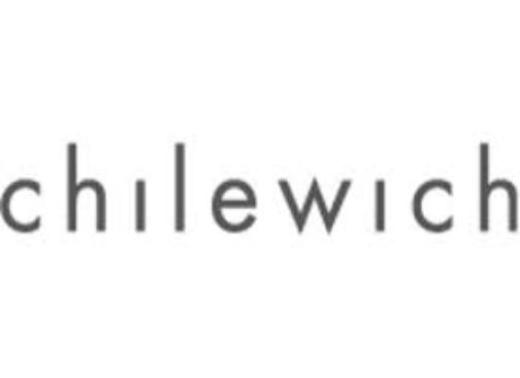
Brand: chilewich
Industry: Clothes